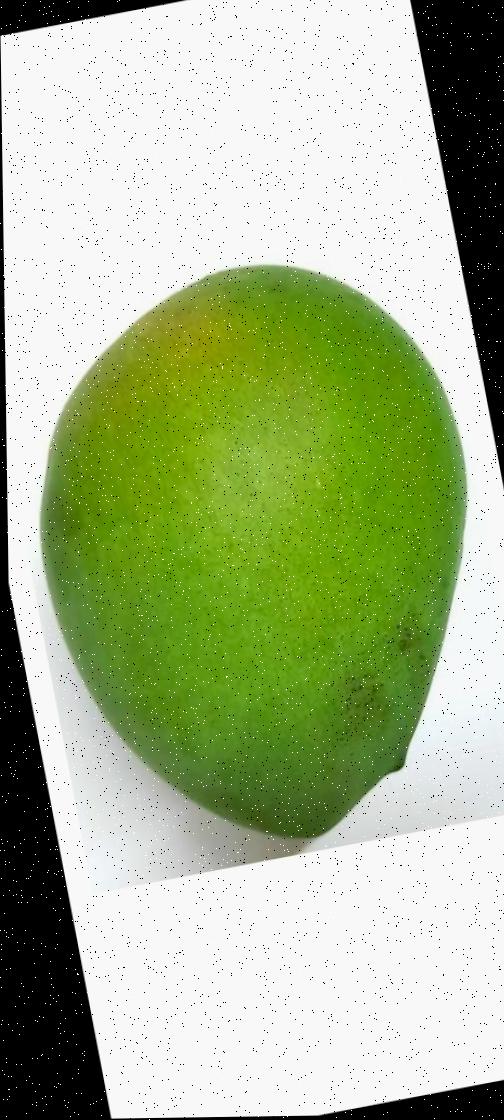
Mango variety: Harivanga